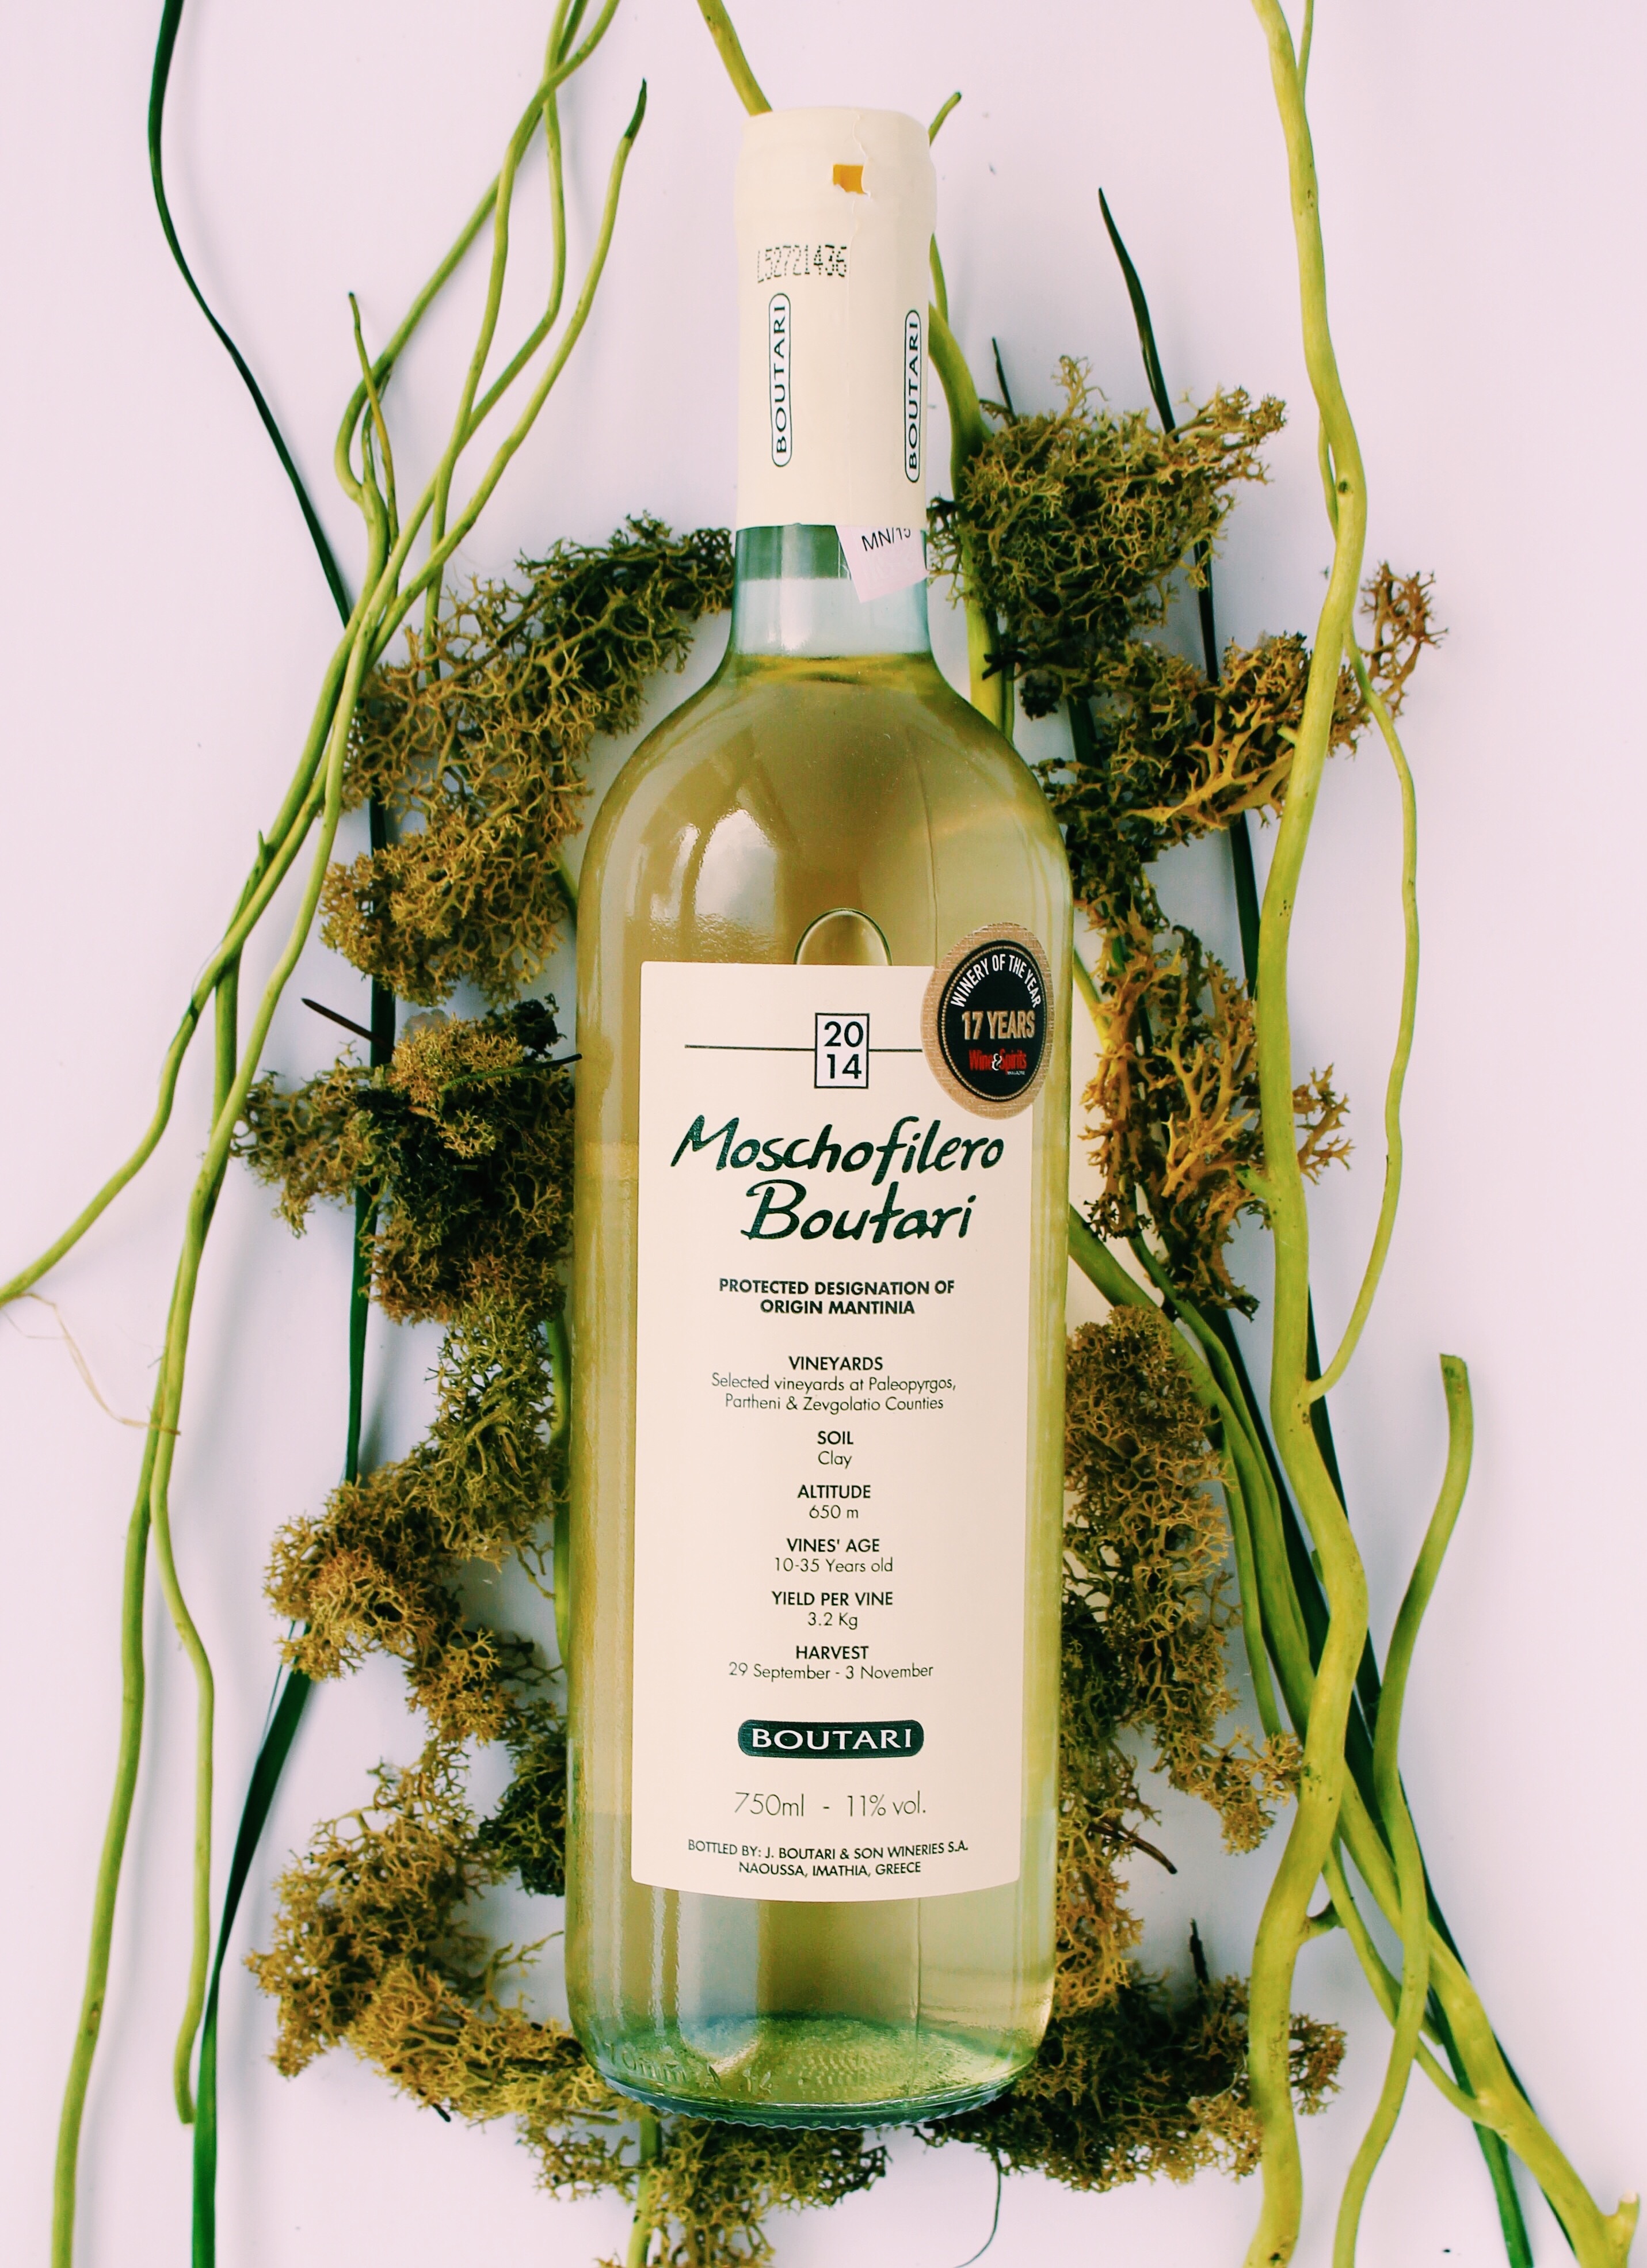
liquid, plant, vineyard, wine, white, flower, celebration, herb, produce, beverage, drink, bottle, alcohol, wine bottle, celebrate, label, product, cork, winery, white wine, unopened, flowering plant, land plant